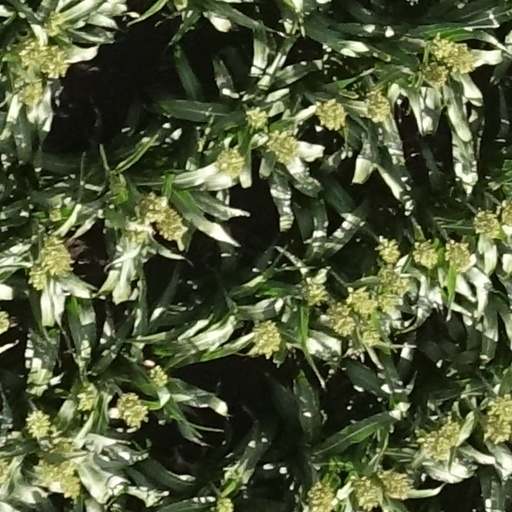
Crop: sorghum